Joan Haanappel

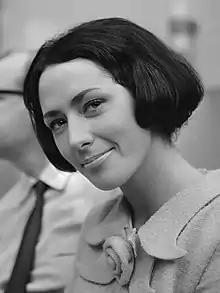
Haanappel in 1964

Joan Haanappel (13 November 1940 – 23 February 2024) was a Dutch figure skater and sports presenter for NOS, AVRO, ZDF and Eurosport. She was a three-time European bronze medalist (1958–1960) and a four-time Dutch national champion.